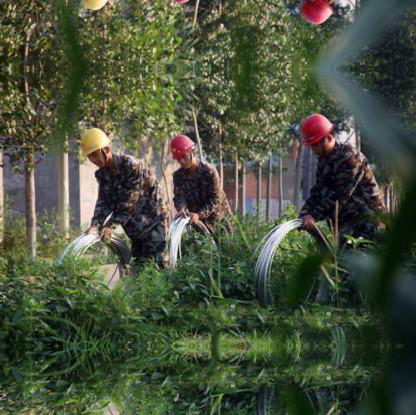
Objects in the image:
label: helmet
label: helmet
label: helmet
label: helmet
label: helmet